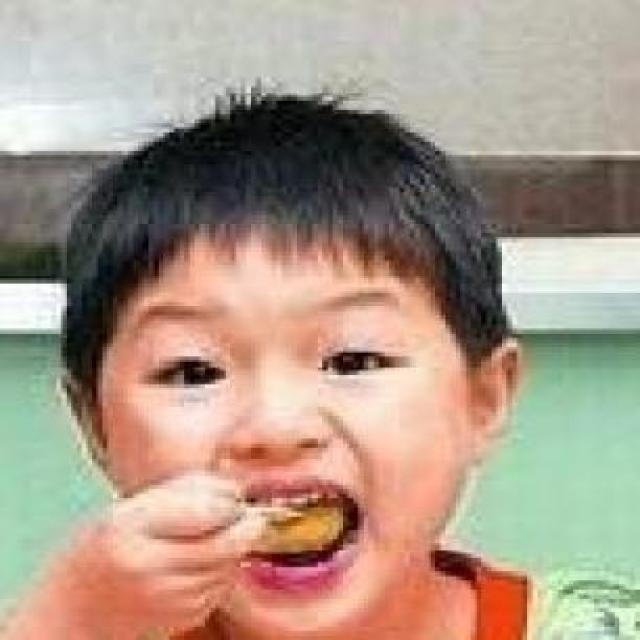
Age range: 0-12